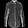
Label: Shirt